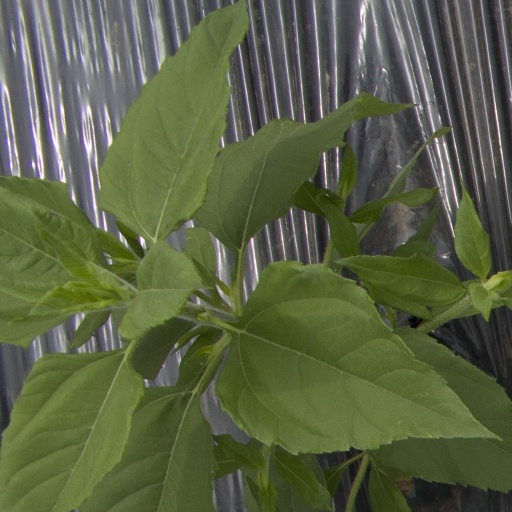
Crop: Jerusalem artichoke